Seth Mitchell

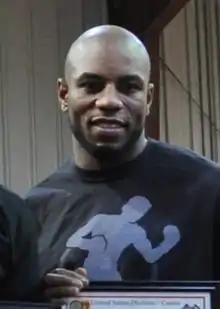
Mitchell in 2011

Seth Mitchell (born May 29, 1982) is an American former professional boxer who competed from 2008 to 2013. He also played college football for Michigan State University.